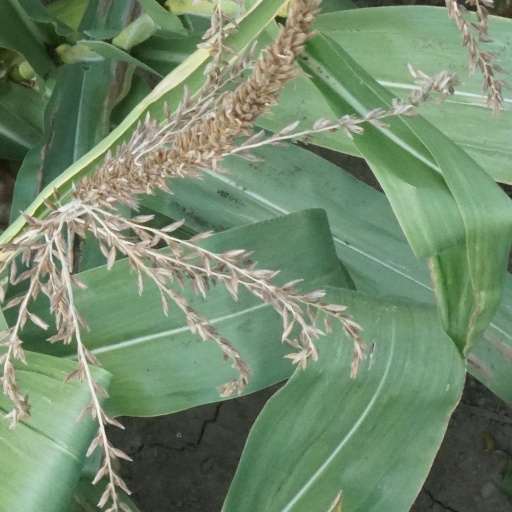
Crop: maize; corn